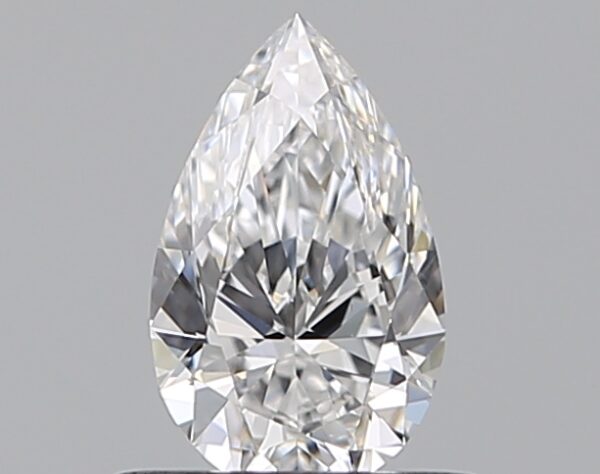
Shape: pear
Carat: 0.5
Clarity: VVS2
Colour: D
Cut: EX
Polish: EX
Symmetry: VG
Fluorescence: F
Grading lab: GIA
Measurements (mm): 7.01 x 4.32 x 2.7